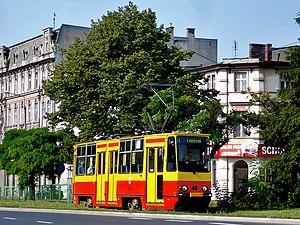
Le tramway de Grudziądz est le réseau de tramways localisé dans la ville de Grudziądz, en Pologne. Créé en 1896, il compte aujourd'hui 2 lignes, qui desservent 20 arrêts. Grudziądz est la plus petite ville de Pologne à posséder un réseau de tramways.